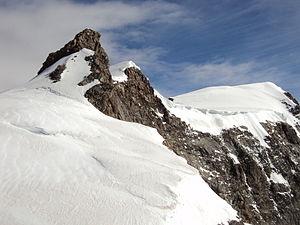
La tête Noire est un sommet des Alpes situé à 4 322 m dans le mont Rose.